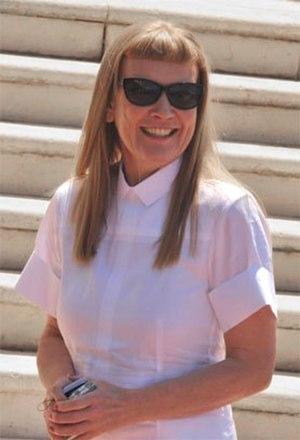
Andrea Arnold, née le 5 avril 1961 à Dartford, est une réalisatrice et scénariste britannique.